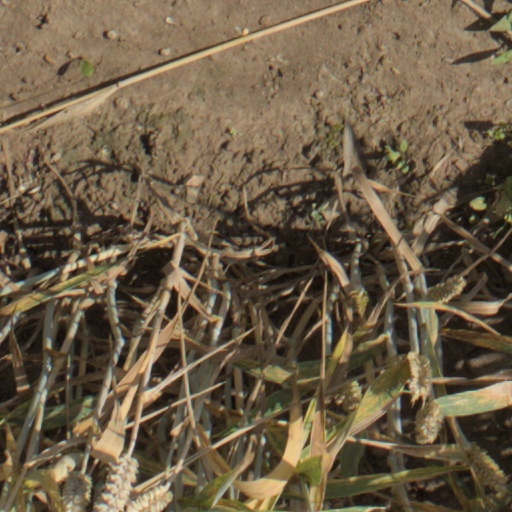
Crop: wheat